Flora, Norway

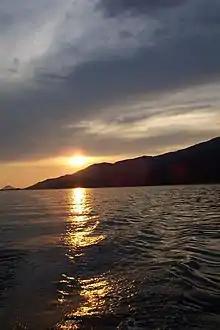
Sunset over Flora municipality

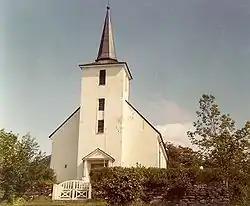
Stavang Church

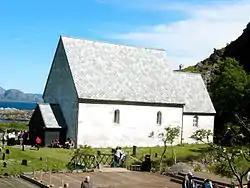
Kinn Church

The municipality is named after the old "Flora" farm on the island of Brandsøya, near where the town of Florø was built in 1860. The meaning of the name is somewhat uncertain with a couple of different likely possibilities. The old name, is the accusative case/genitive case of the word which means "floor", from which the names "Florø" and "Florelandet" are derived. This Old Norse word is probably derived from a Germanic root word, , meaning "flat ground". Another possibility for the meaning of the name is that it is derived from the word which means "flood" or "deluge". A common misunderstanding is that the name "Florø" includes the Danish word which means "island" as a suffix that was attached to the farm name "Flora". Although not true, it almost led to the town being renamed "Florøy" in the 1930s.